New York State Route 294

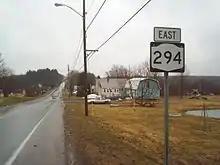
First reassurance marker on NY 294 eastbound in West Leyden

NY 294 begins at an intersection with NY 26 in the Lewis hamlet of West Leyden in southern Lewis County. Leaving a small strip of businesses and residences along NY 26, the road heads east into a mostly rural area. NY 294 crosses into Oneida County from NY 26 and passes through the Oneida County Reforestation Area, where the highway becomes surrounded by dense woods. After exiting the reforestation area, NY 294 heads across expansive farmlands before reaching a junction with County Route 67 (East Ava Road), which intersects from the south.